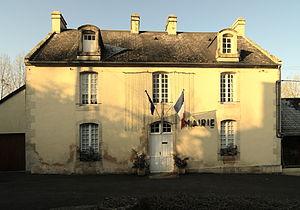
La Mairie de Le Moutiers-en-Cinglais.
Les Moutiers-en-Cinglais est une commune, située dans le département du Calvados en région Normandie, peuplée de 517 habitants.